Mamluk–Portuguese conflicts

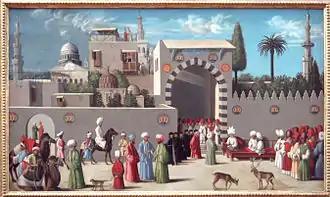
Venetian embassy to the Mamluk Governor in Damascus in 1511, workshop of Giovanni Bellini.

The Mamluks again attempted to secure the help of the Venetians against the Portuguese, and they did intervene by pleading their case with the Pope.